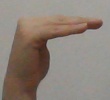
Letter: haa